Polio in Pakistan

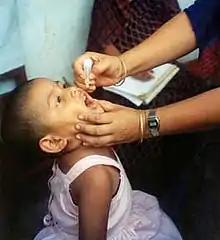
A child receives the oral polio vaccine (USAID).

In March 2001, about 27 million children were vaccinated across the country in the hope that Pakistan could be virus-free by the end of that year. As of 2004, when there were 30 million children in Pakistan under five, about 200,000 health workers were required for a vaccination campaign that was carried out eight times a year. A documentary, "Polio True Stories", was aired on several television channels to make people aware of the problems facing people affected by the disease.